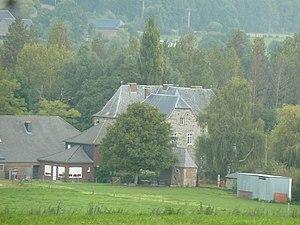
Château de Broich, Montzen, Plombières, Belgique This is a photo of a monument in Wallonia, number: 63088-CLT-0006-01 This is a photo of a monument in Wallonia, number: 63088-CLT-0012-01